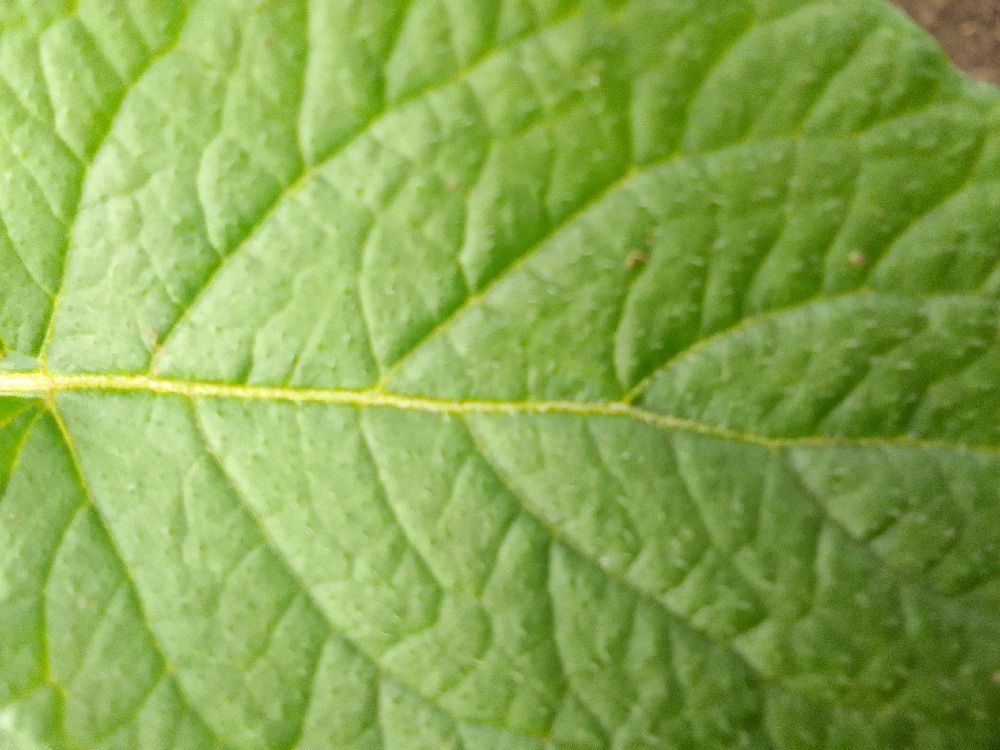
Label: Healthy